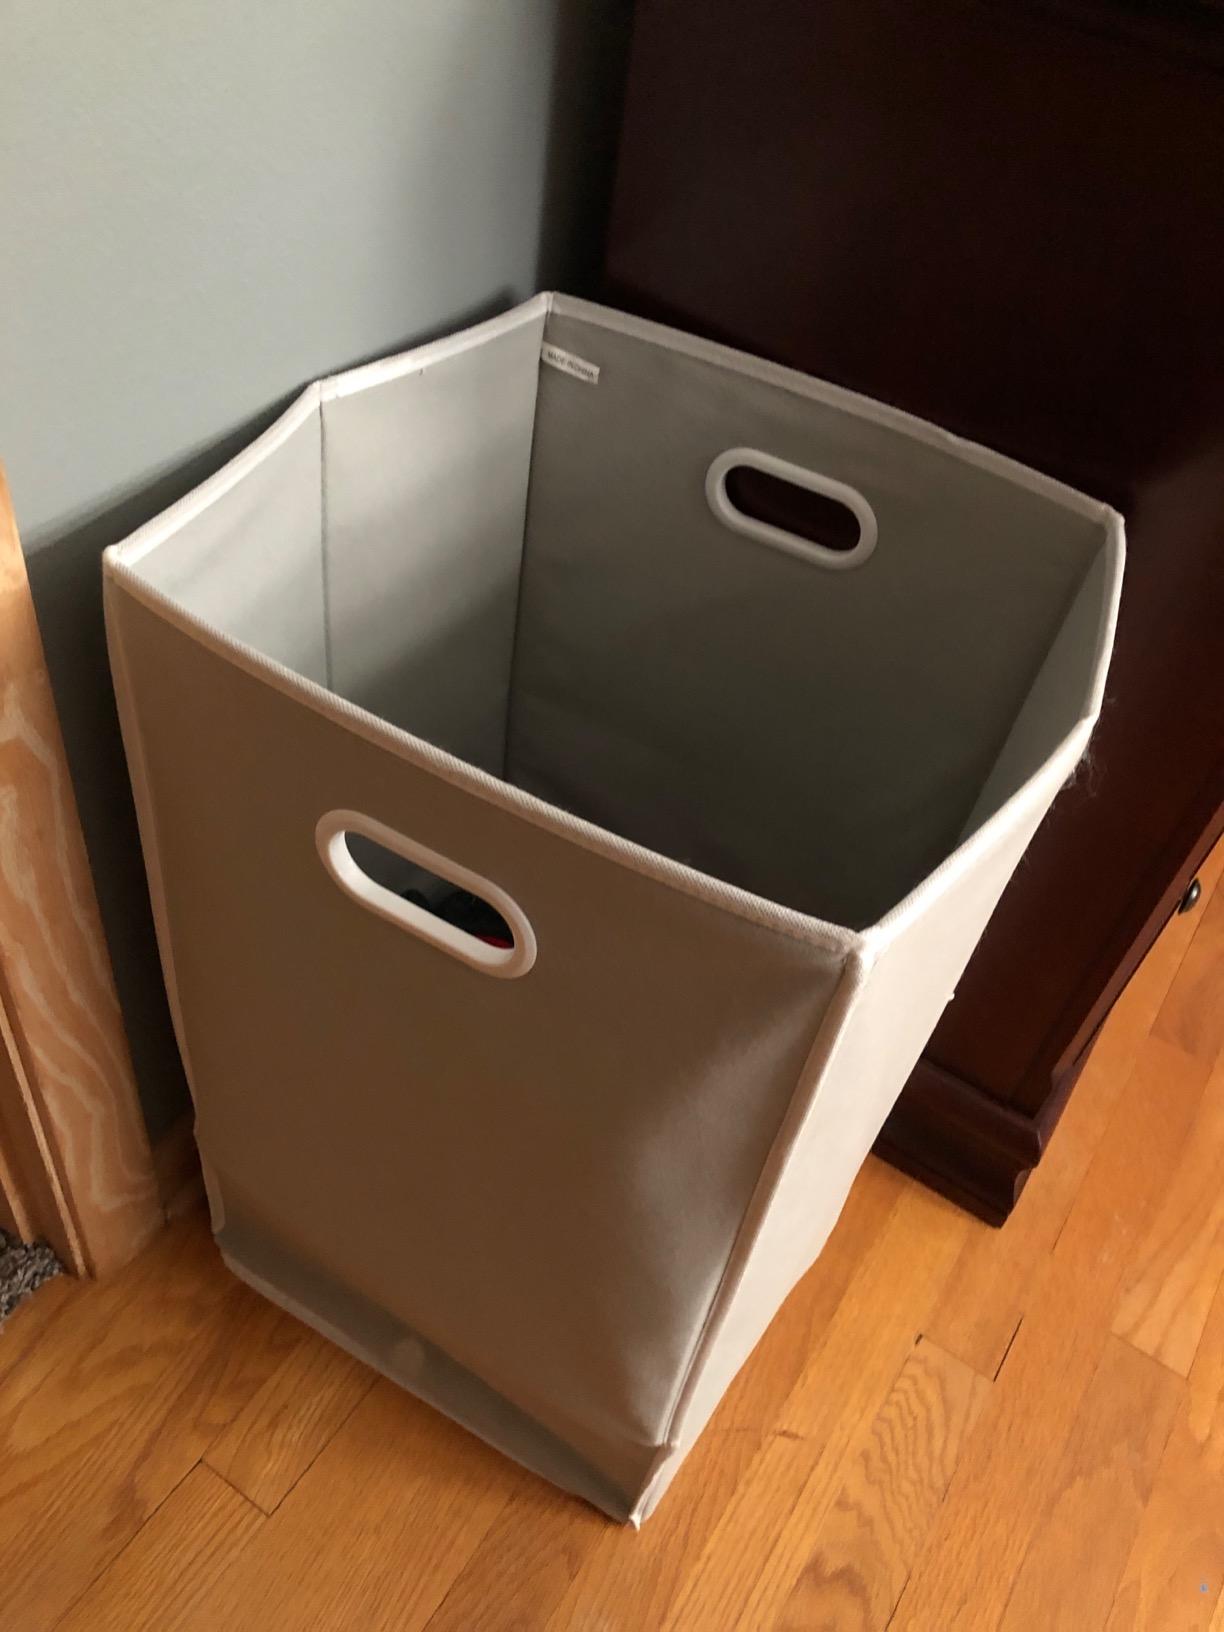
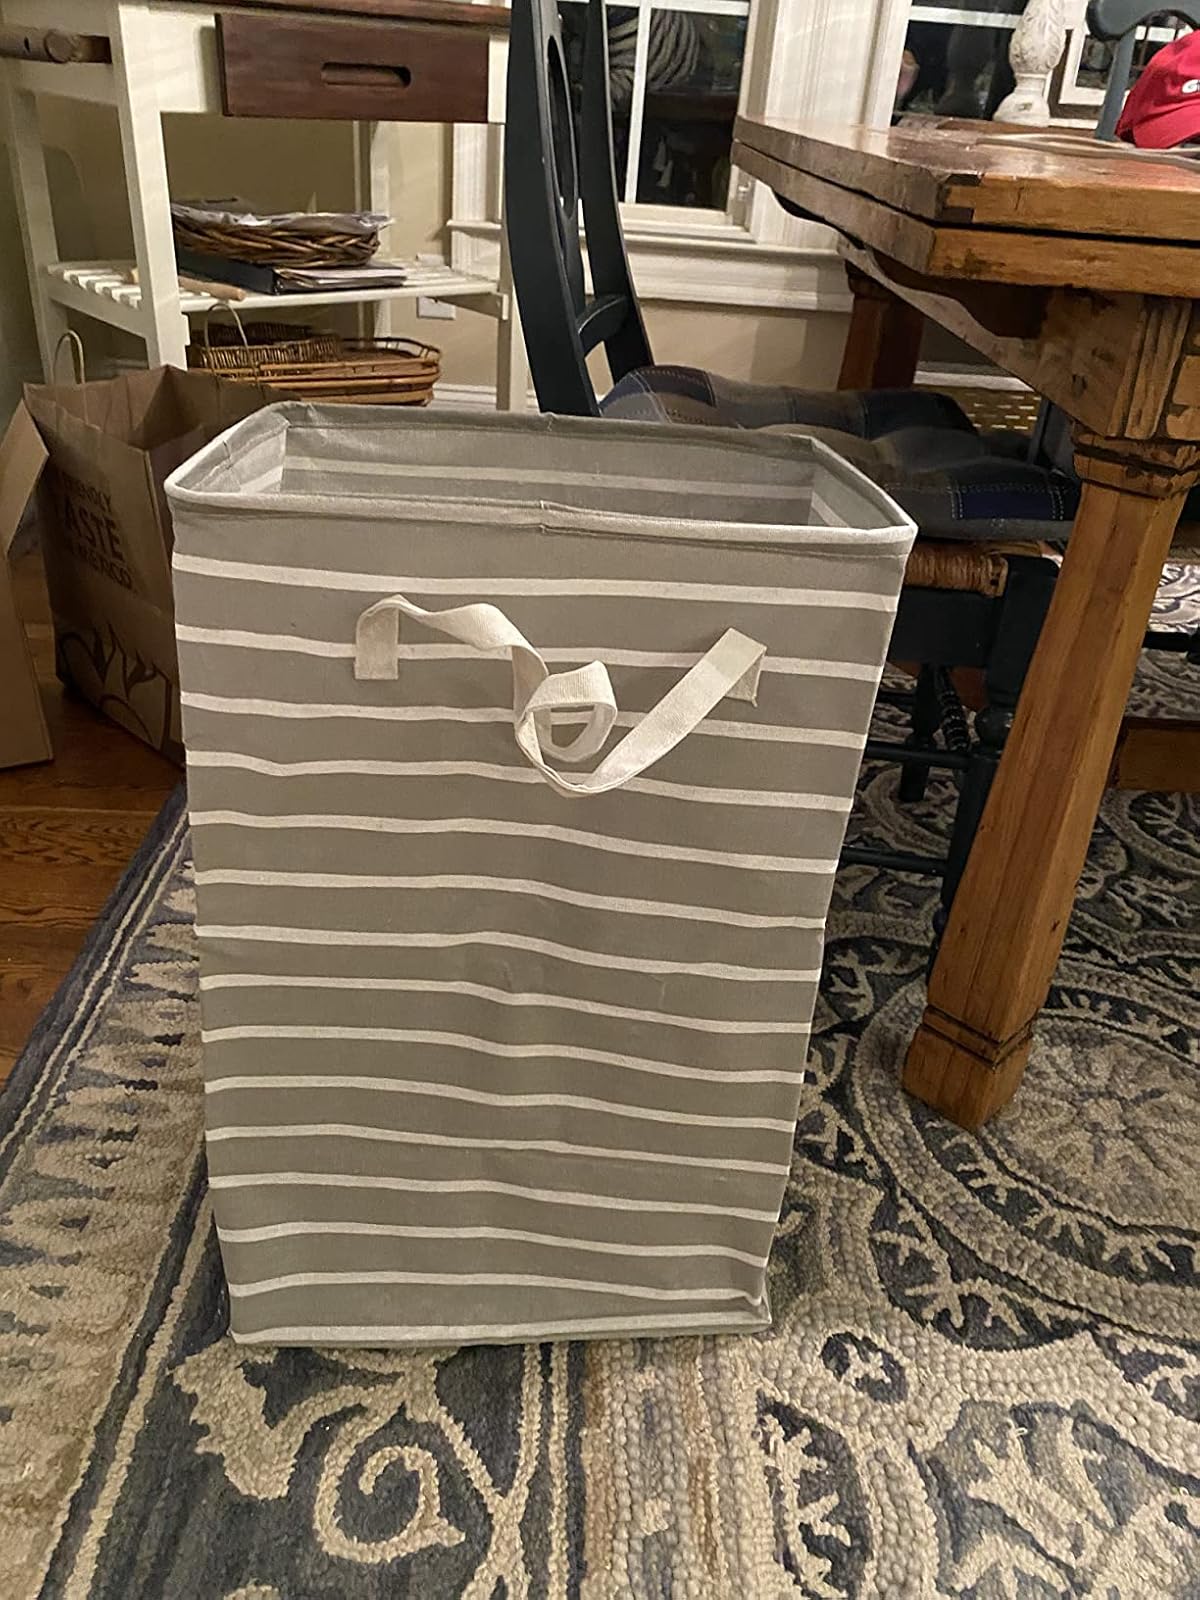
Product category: items_hamper
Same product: no